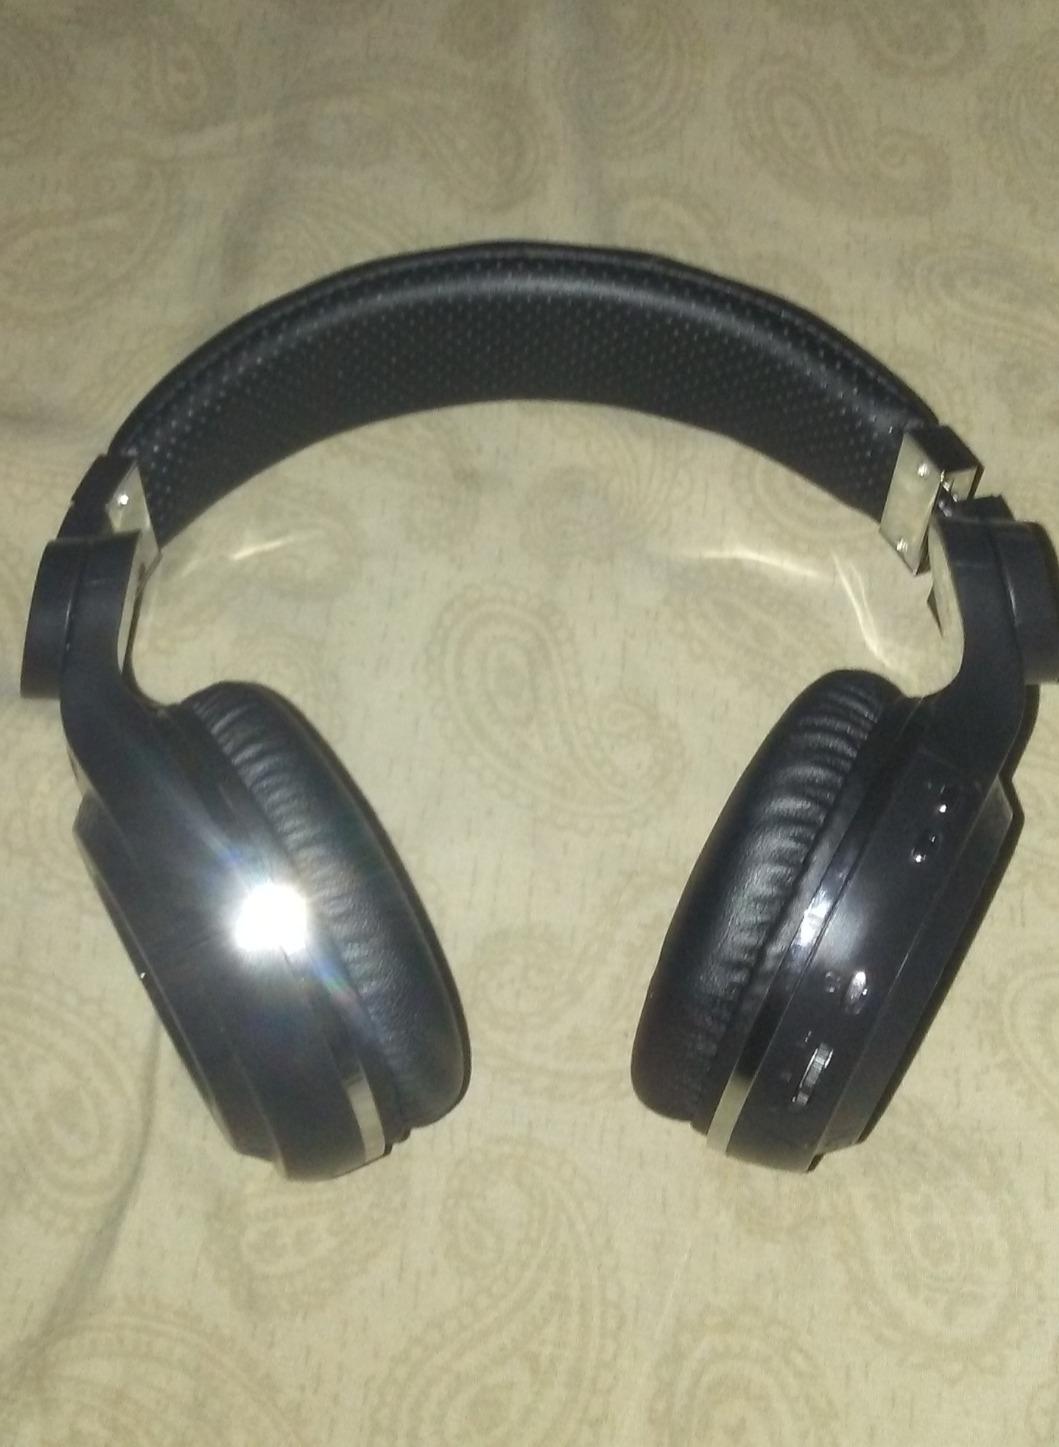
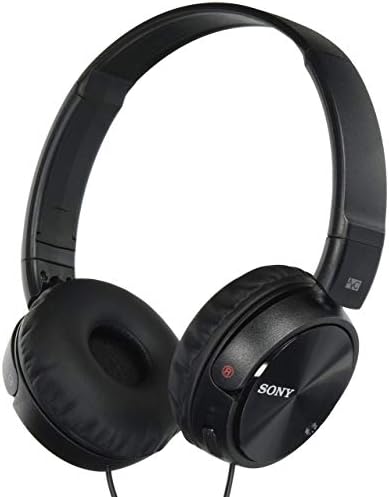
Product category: headphones
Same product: no